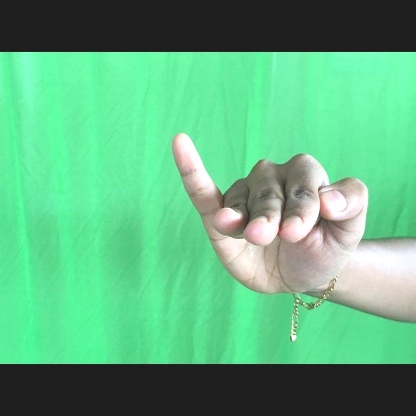
Mudra: Hamsapaksha